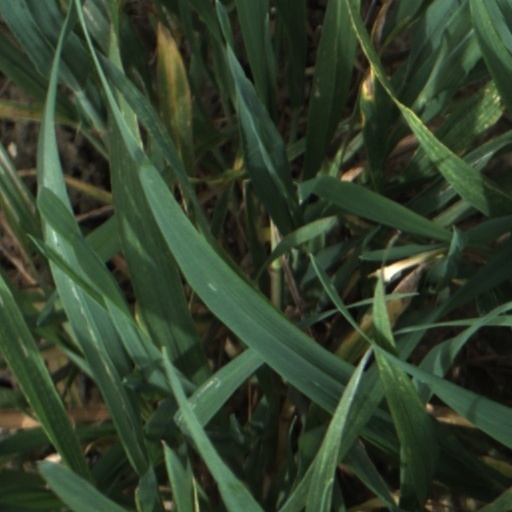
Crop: wheat